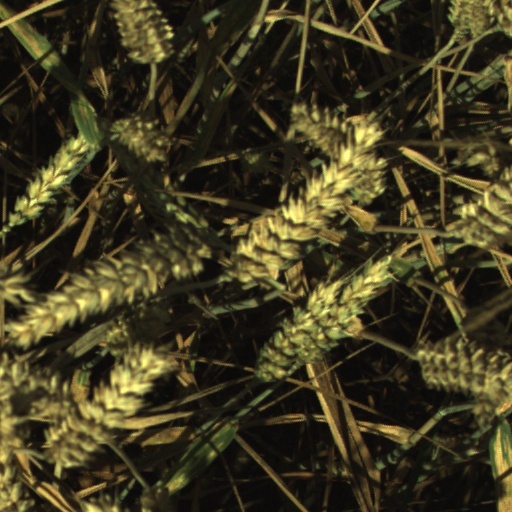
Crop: wheat